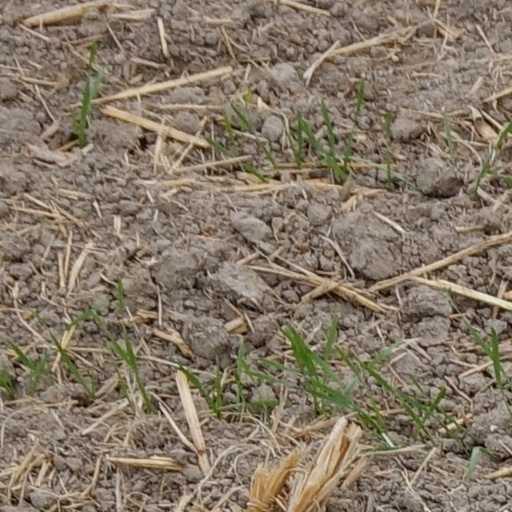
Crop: wheat